Aligarh

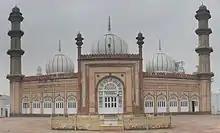
Sir Syed Mosque beside Strachey Hall, Aligarh Muslim University

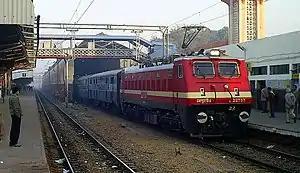
Aligarh Junction railway station

Aligarh Muslim University (AMU) is one of the oldest central universities. It was established by Sir Syed Ahmed Khan as Madrasatul Uloom Musalmanan-e-Hind in 1875–78 which later became Mohammedan Anglo-Oriental College (MAO College). It was designed to train Muslims for government services in India and prepare them for advanced training in British universities. The Mohammedan Anglo-Oriental College became Aligarh Muslim University in 1920. It is famous for its Law, Medical, and Engineering courses.